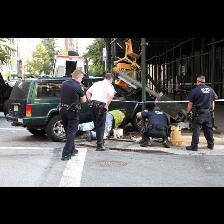
Label: Human